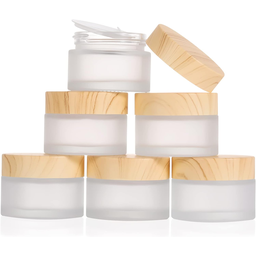
Label: glass